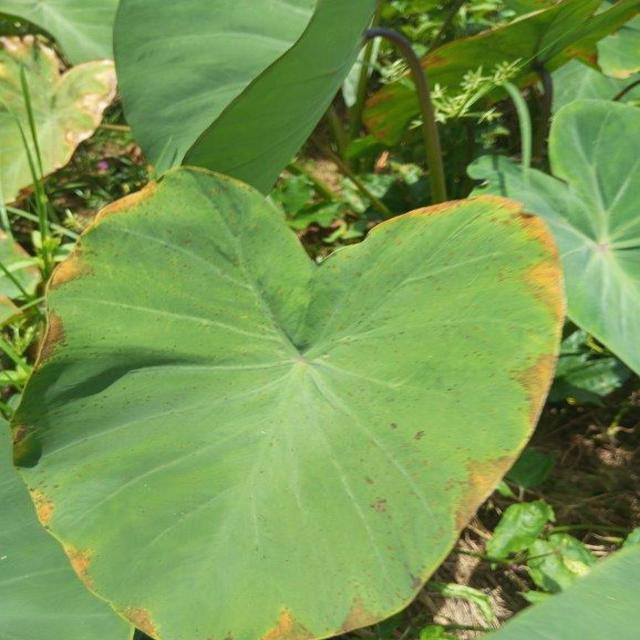
Label: Early_Blight